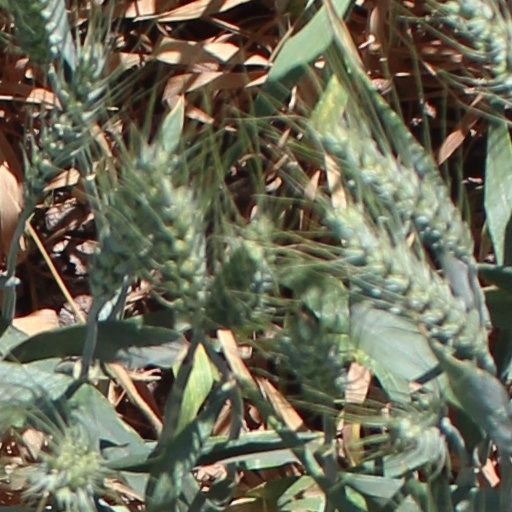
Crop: wheat